Han Cong

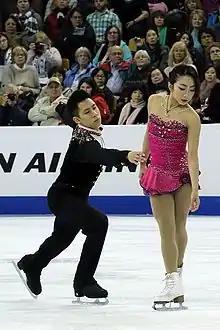
Sui Wenjing and Han Cong at Worlds 2016

For the Grand Prix season, Sui and Han were assigned to compete at 2015 Skate America and 2015 Cup of China. They began their season by winning Skate America, their first senior Grand Prix gold medal. Sui was injured in early November, shortly before the Cup of China, where they won the silver medal. These results qualified them to the 2015–16 Grand Prix of Figure Skating Final, from which they withdrew due to Sui's injury.